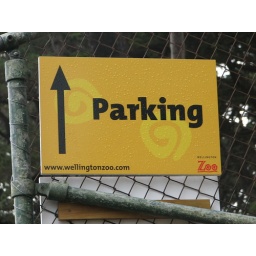
Parking sign - alternative car parking while the Newtown Park upgrade is in progress